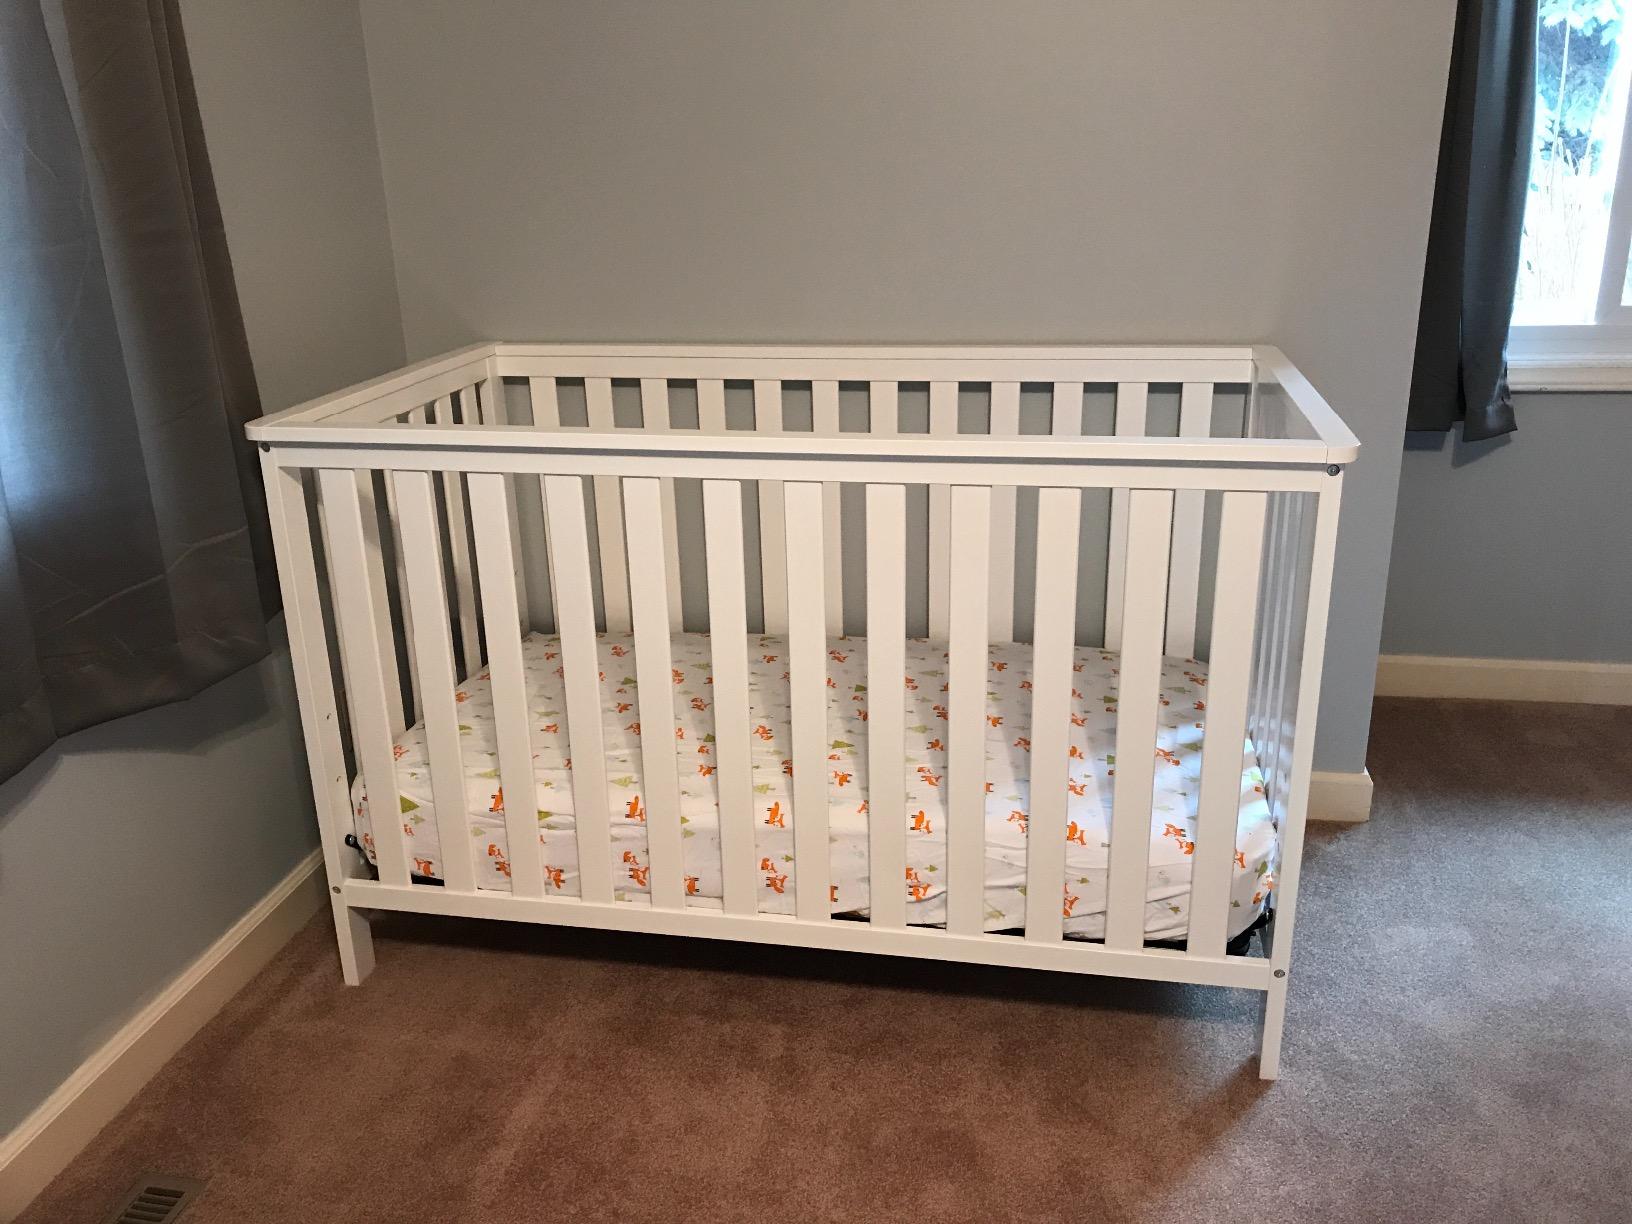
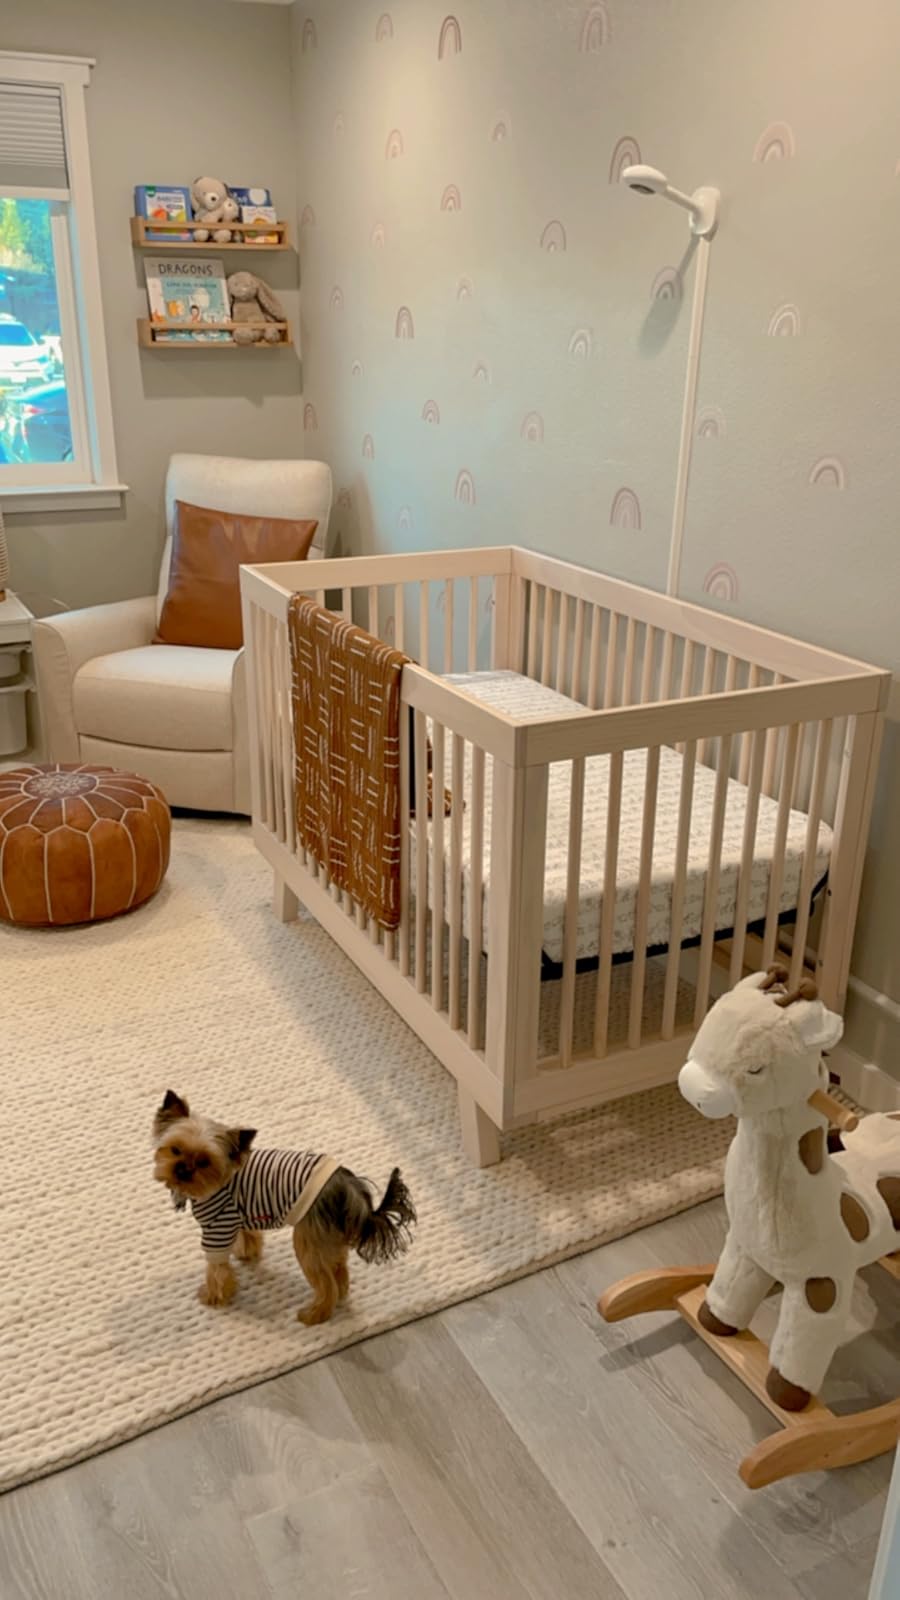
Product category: products_crib
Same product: no